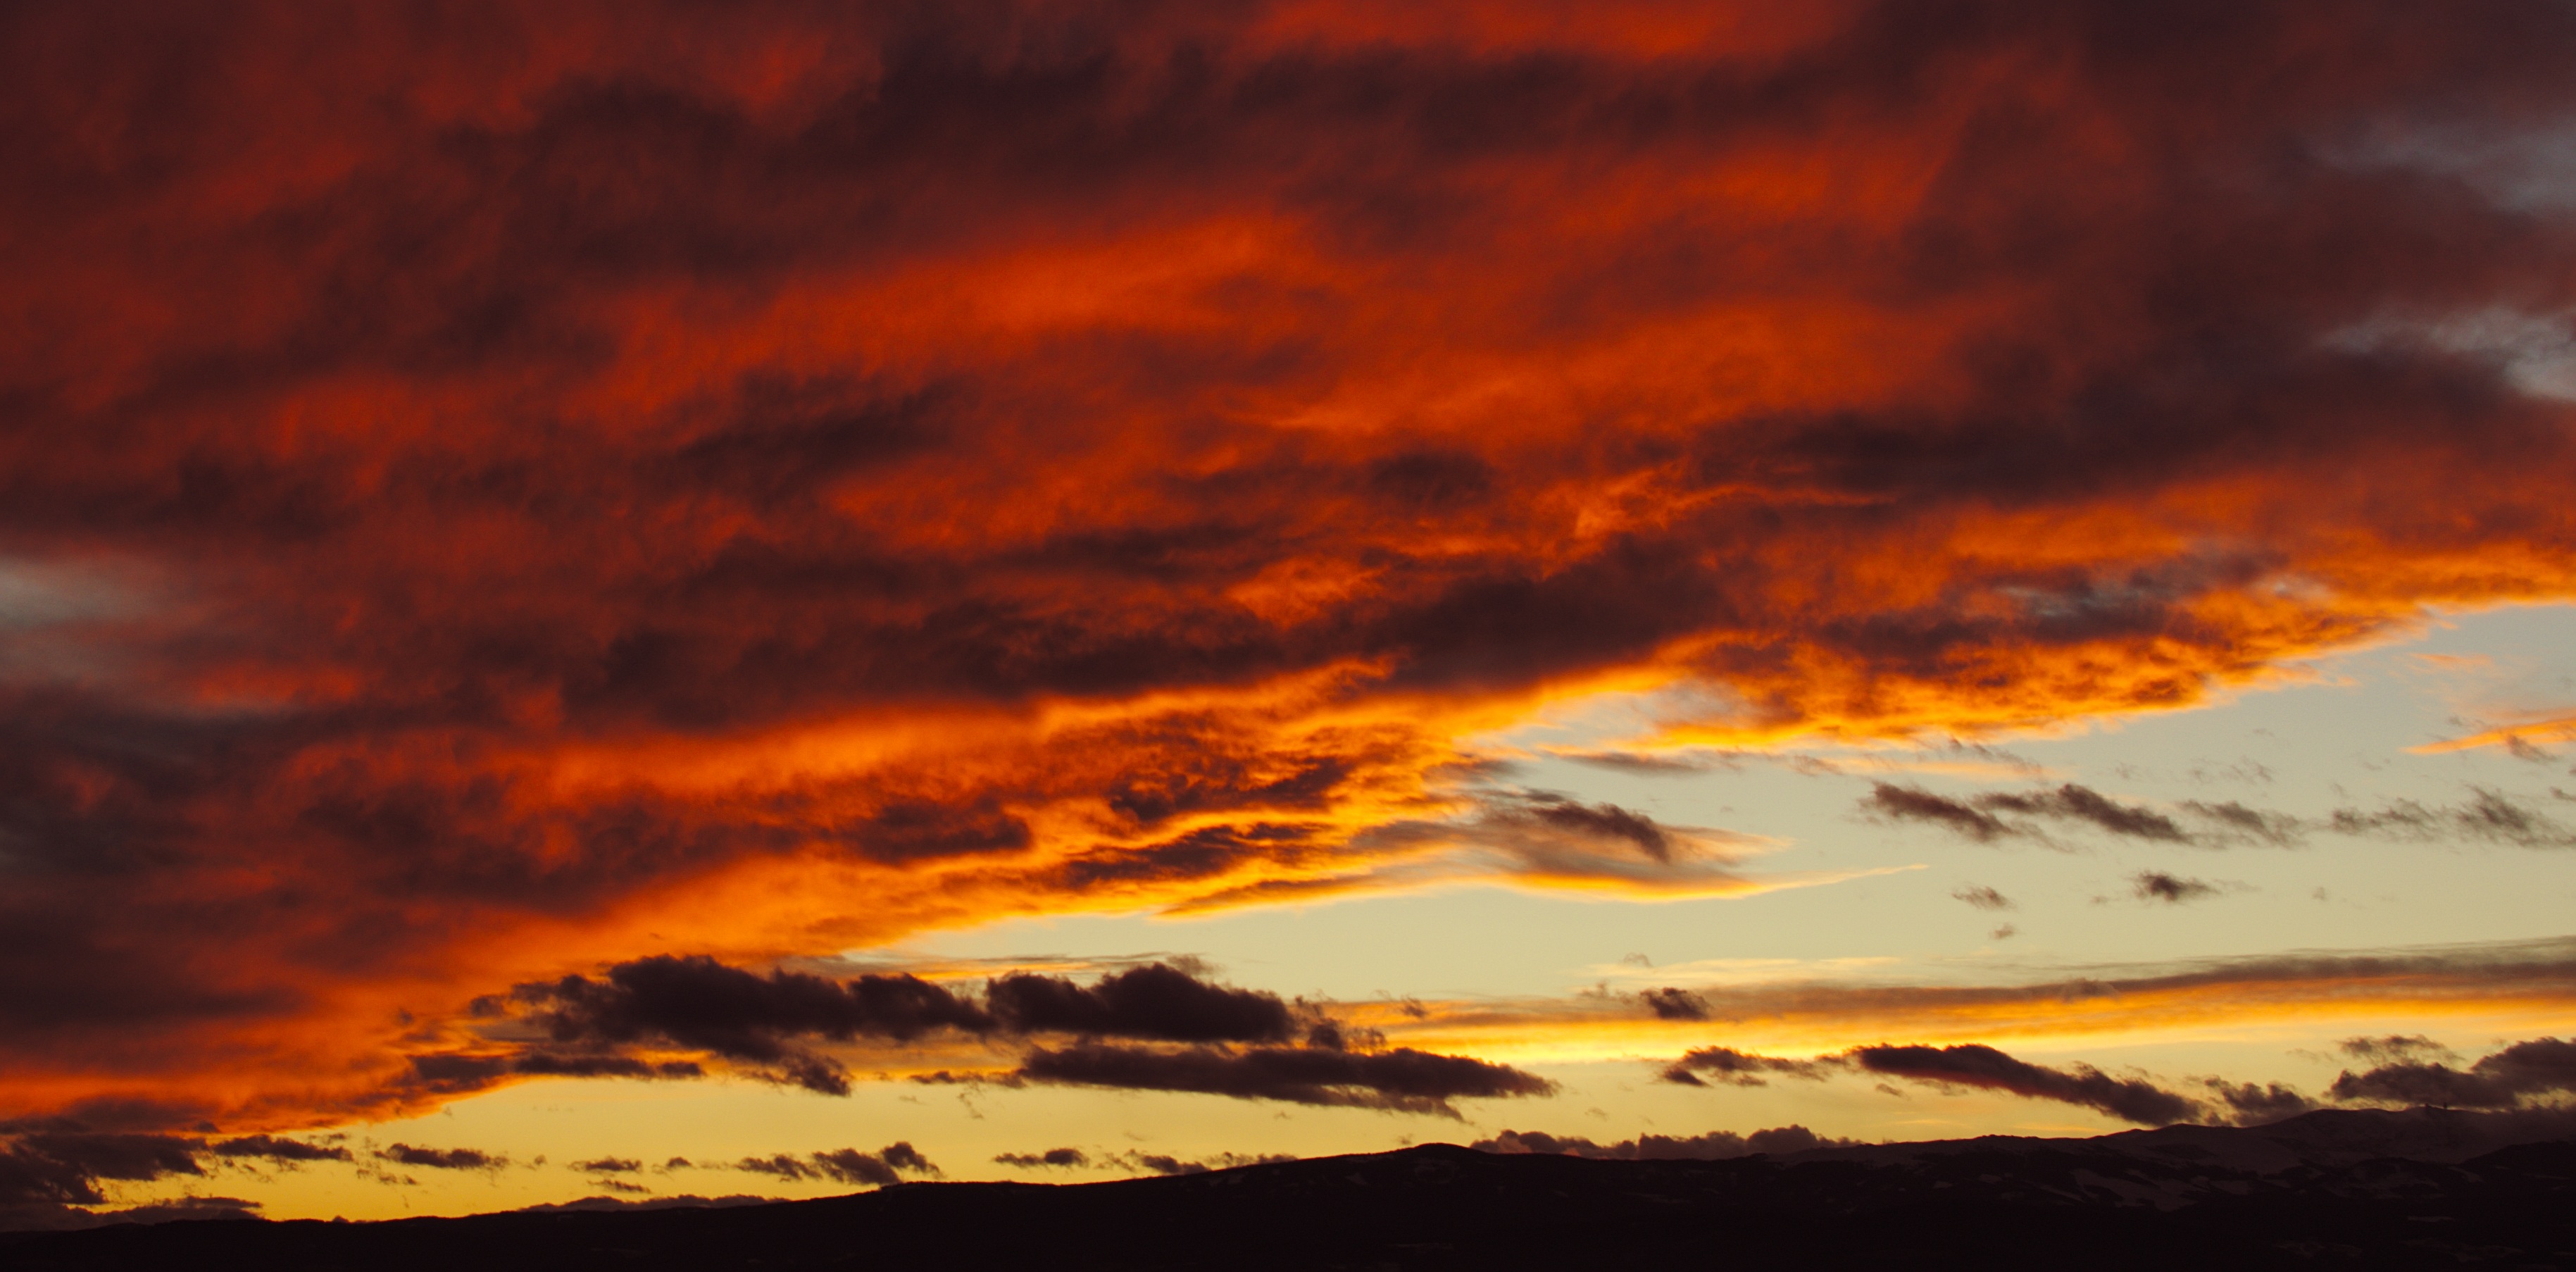
sea, coast, ocean, horizon, cloud, sky, sunrise, sunset, morning, dawn, atmosphere, dusk, evening, red, afterglow, meteorological phenomenon, red sky at morning